Marchwood railway station

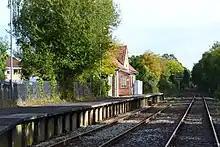
Marchwood railway station, October 2018

There has been intermittent discussion of reopening part of the Fawley branch line for passenger traffic. In June 2009 the Association of Train Operating Companies published a report strongly indicating that the reopening of the next station in the Fawley direction, Hythe, would be viable, in that the ratio of business, economic and social benefits to costs would be as high as 4.8. The possibility of reopening Marchwood station was not mentioned in ATOC's proposal. Further studies for Hampshire County Council led to a 2014 decision not to devote further resources to reopening of the line, but planned future housing growth in the Waterside area, including 1,500 announced in 2017 on the site of the former Fawley Power Station has again reopened interest in the proposal. The line has been identified as a priority for reopening to passenger use by Campaign for Better Transport.